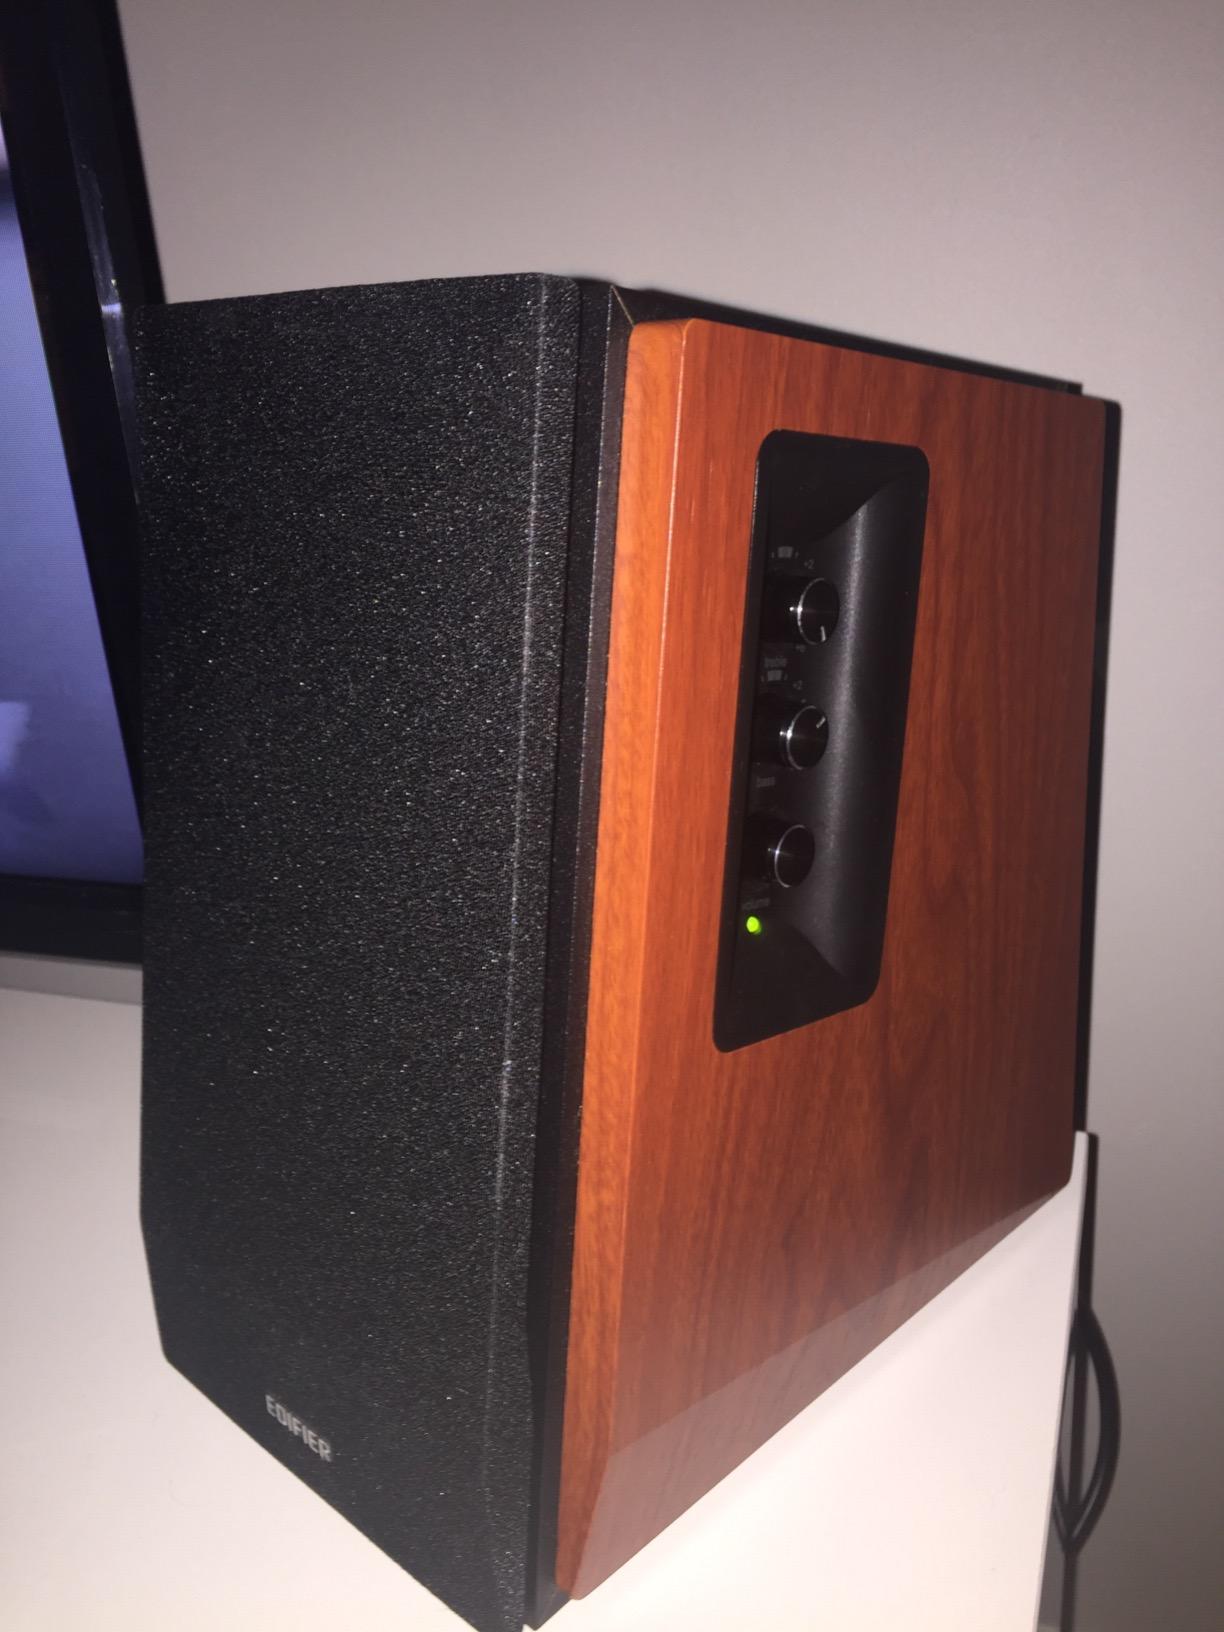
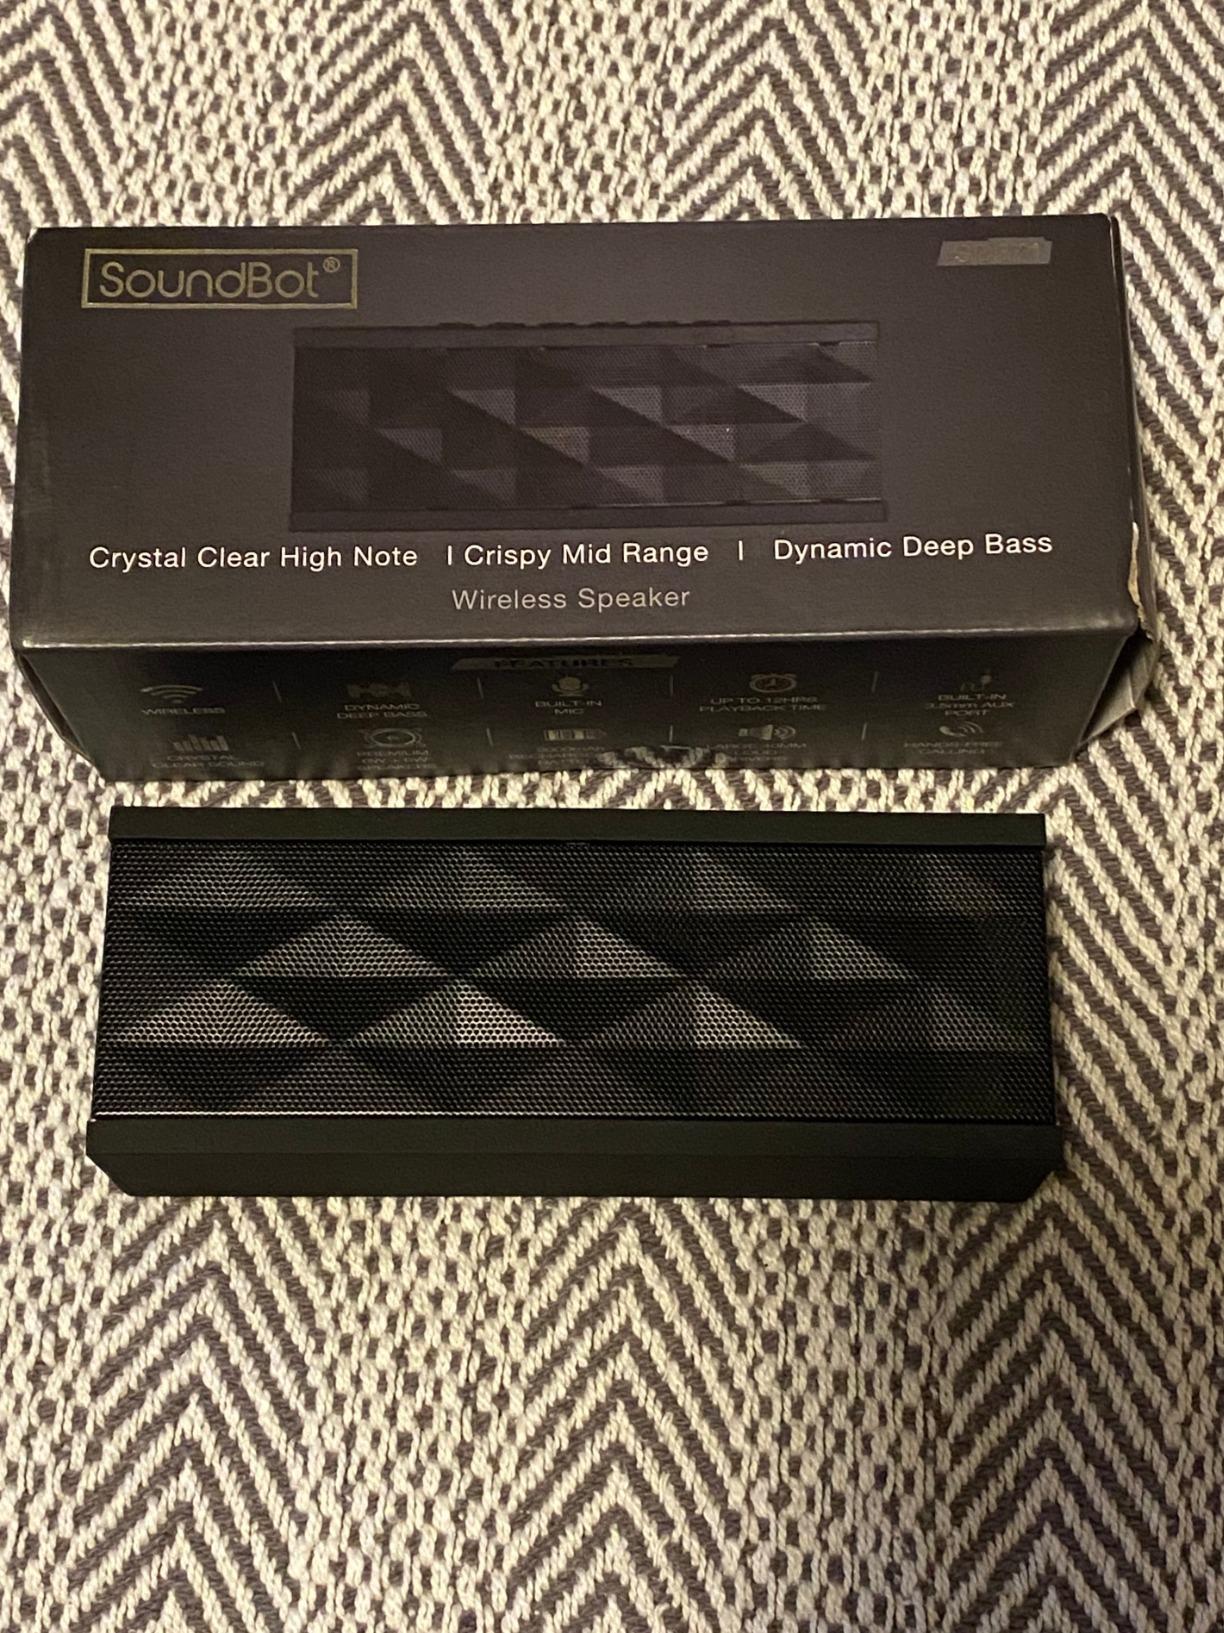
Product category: speaker
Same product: no